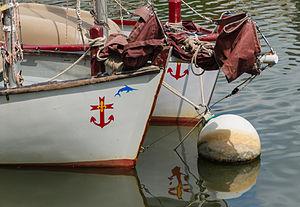
Bouée, proues de bâteaux de scouts marins, la Rabine, Vannes, Morbihan.
Le scoutisme marin est une forme de scoutisme adaptée au milieu maritime.